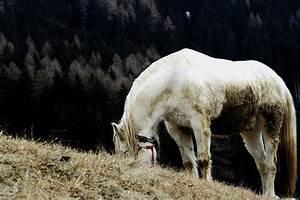
horse